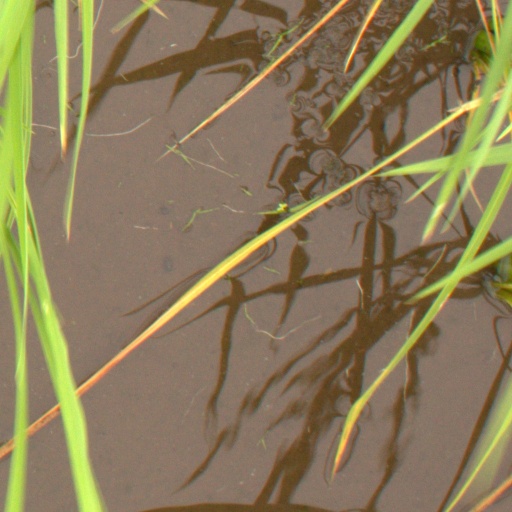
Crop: rice